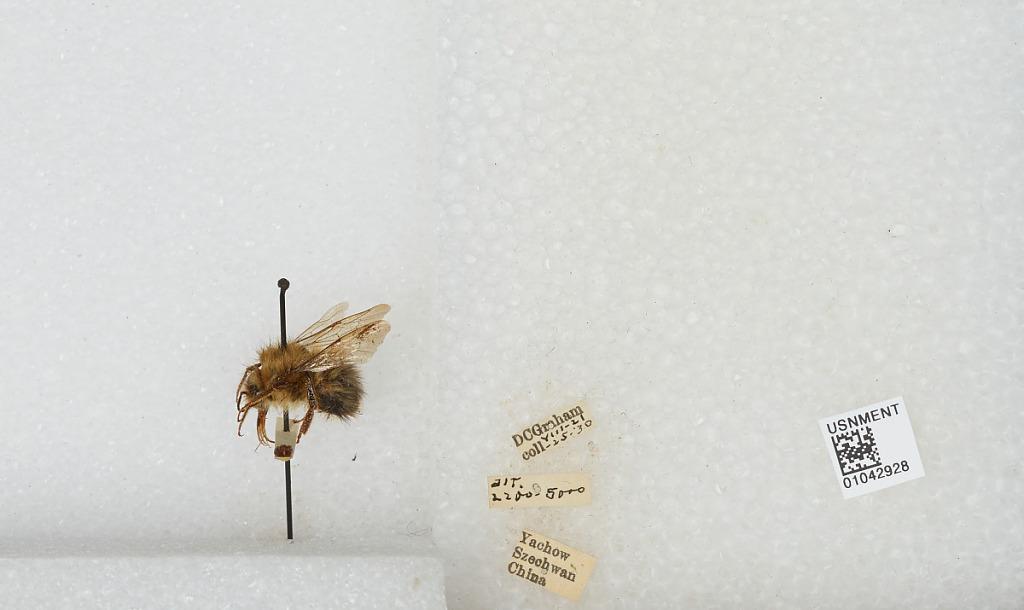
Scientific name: Bombus sp.
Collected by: D. Graham
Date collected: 1930-8-21
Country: China
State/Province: Sichuan
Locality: Yucheng